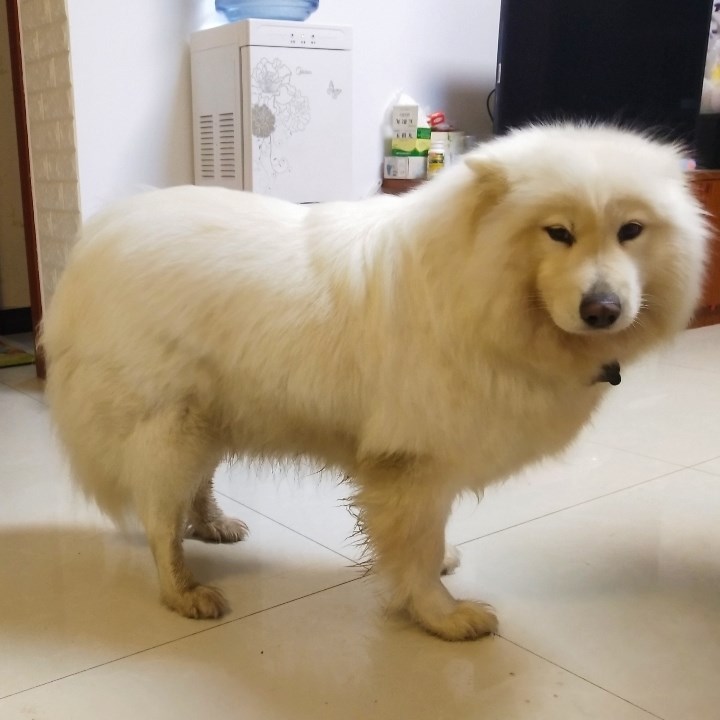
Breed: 2192-n000088-Samoyed